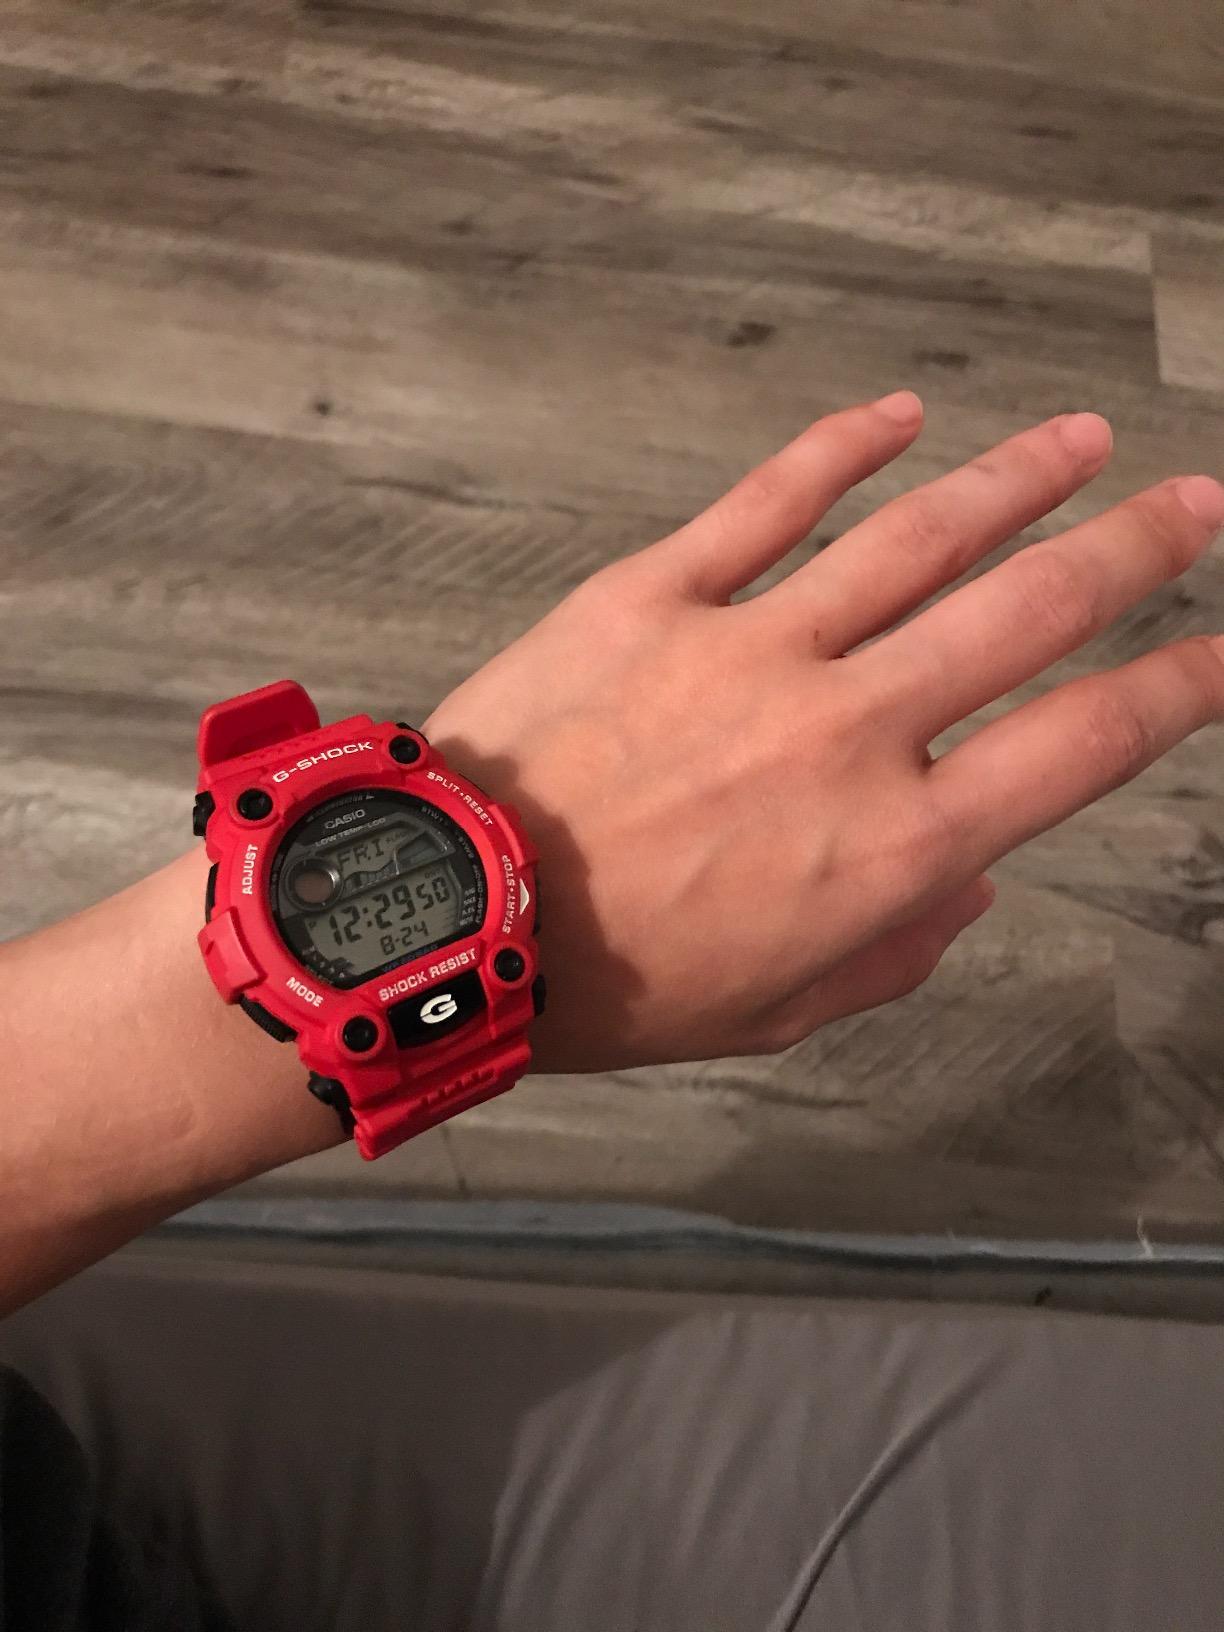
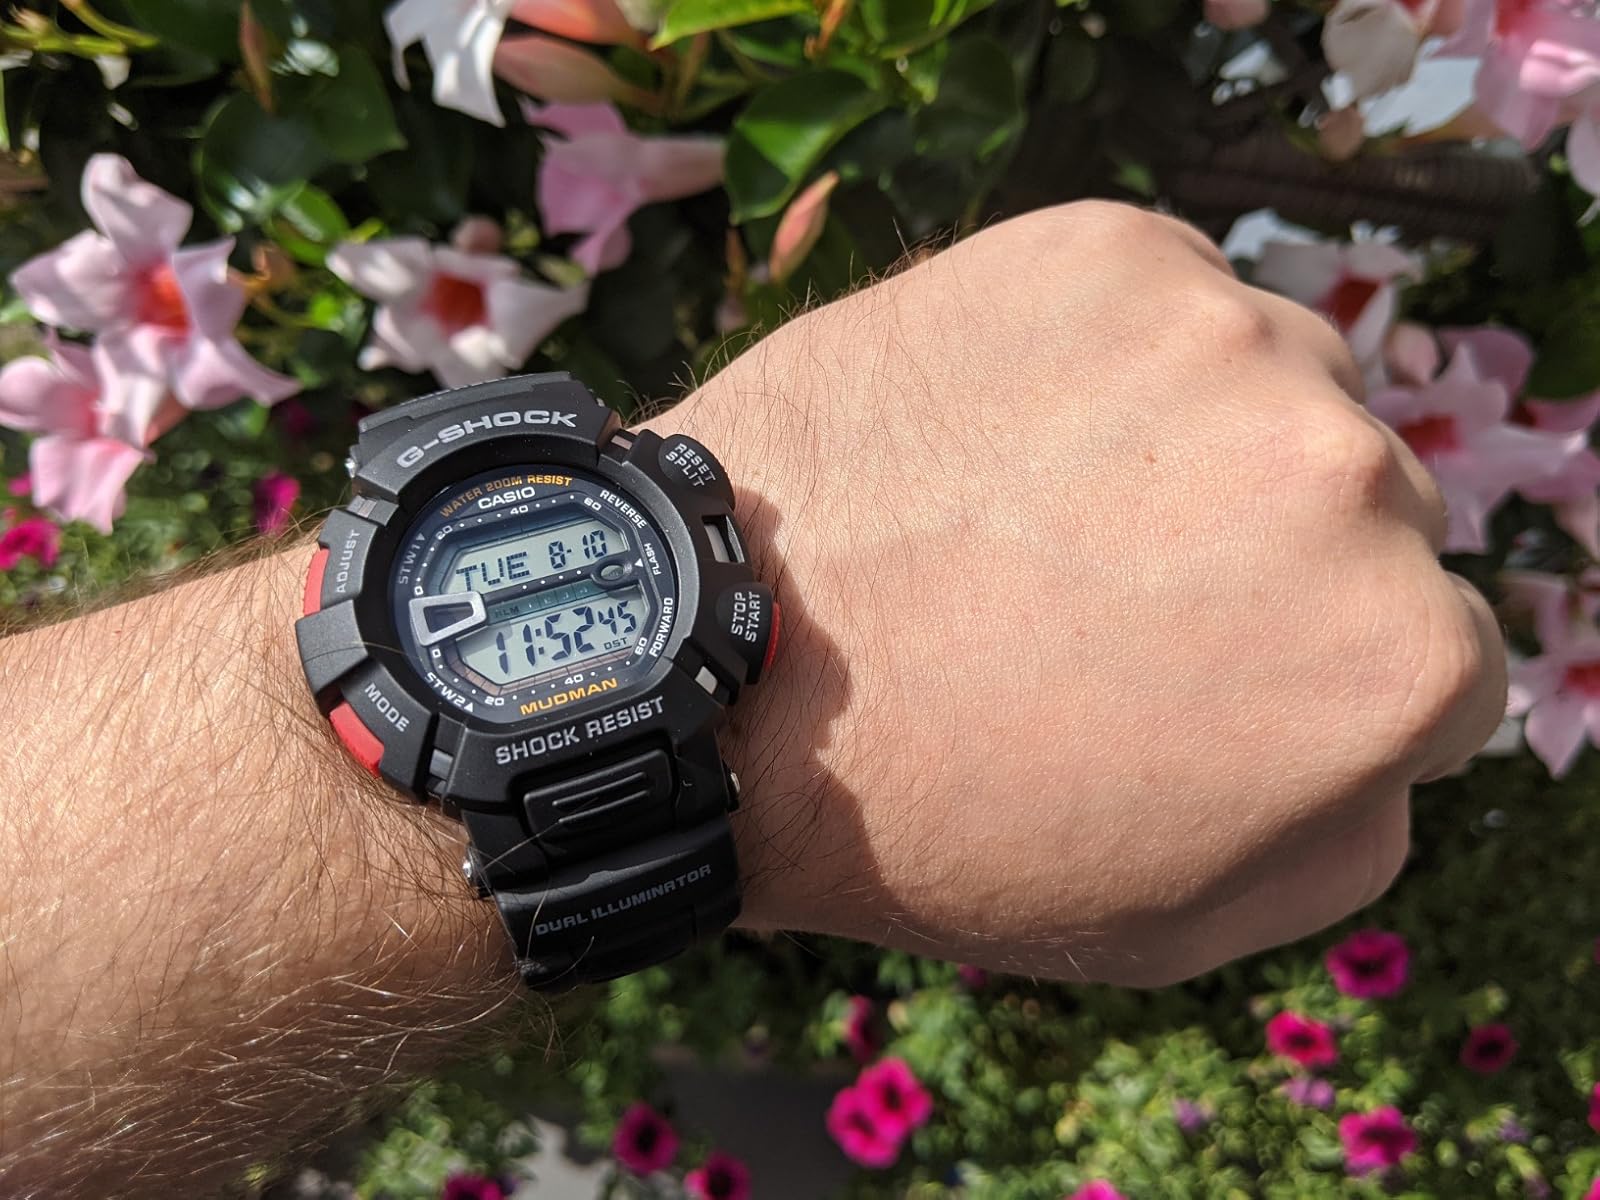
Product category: accessories_watch
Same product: no